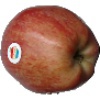
Label: Apple Red 1